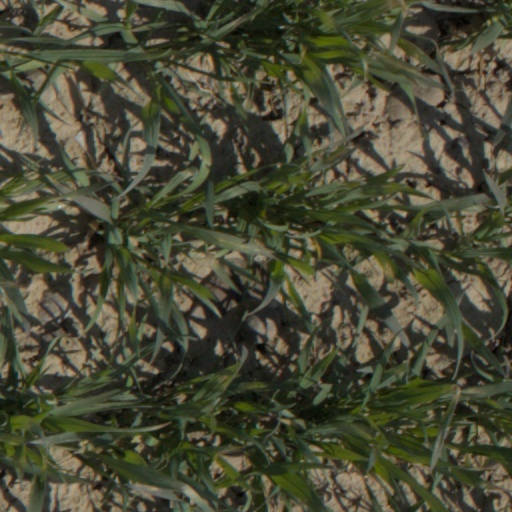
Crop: wheat